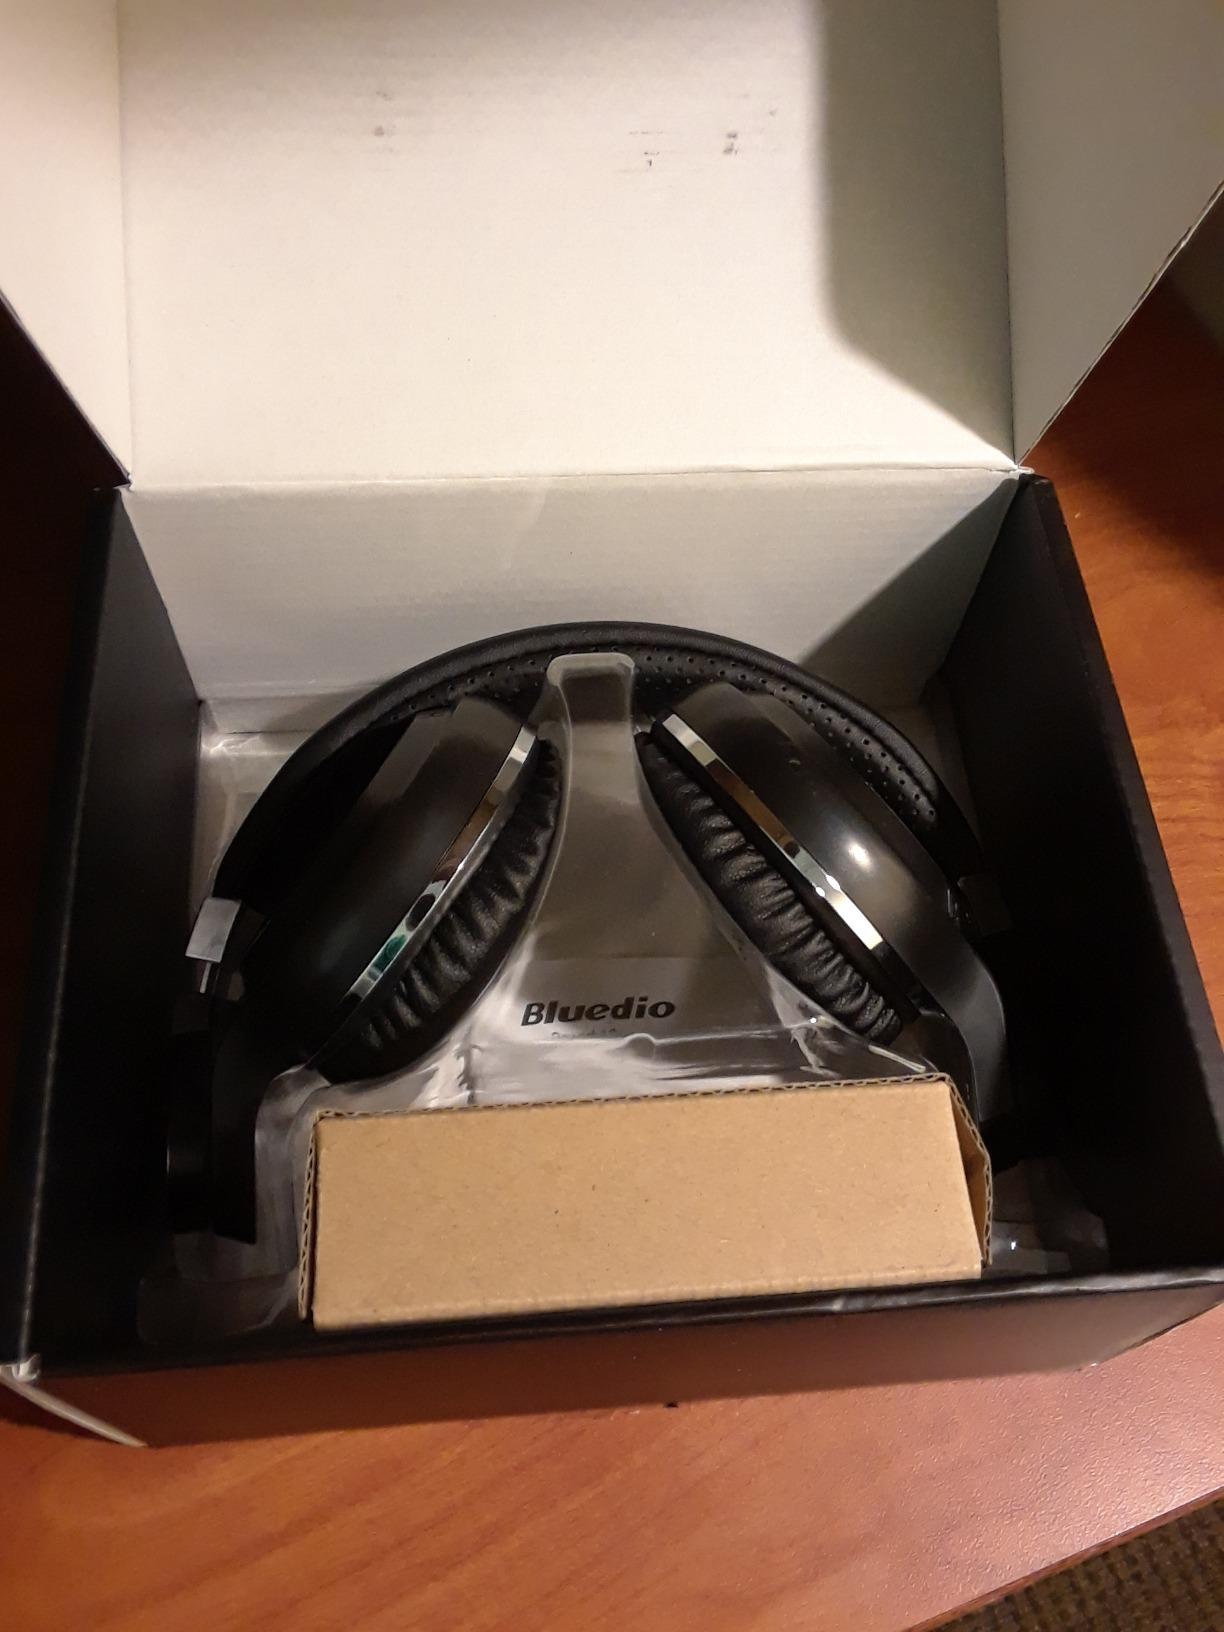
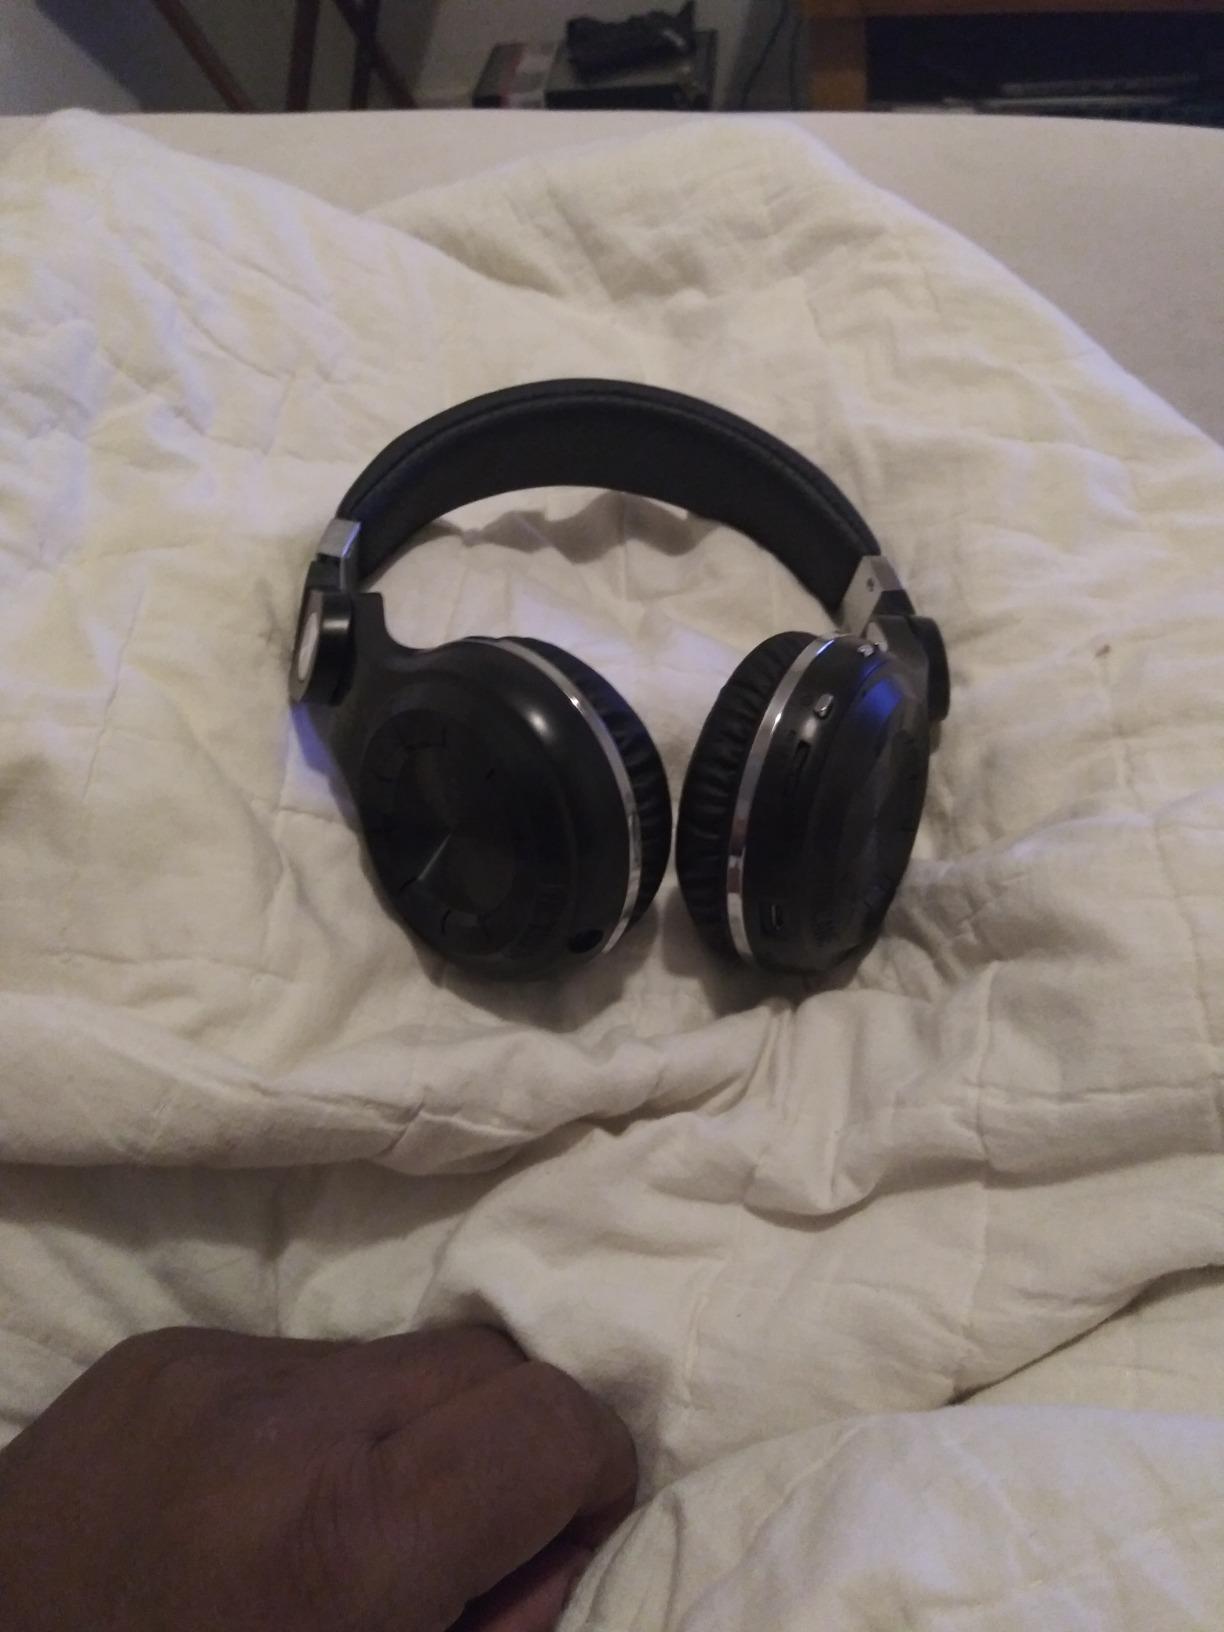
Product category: headphones
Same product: yes